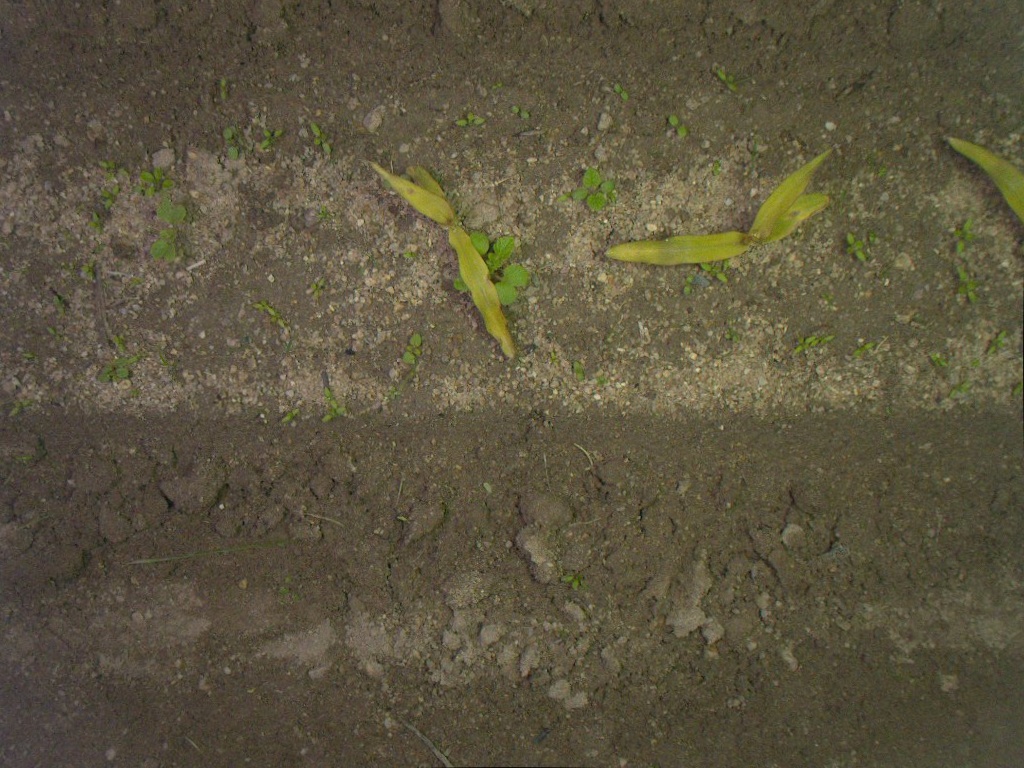
Crop: maize
Objects: stem_maize, stem_maize, maize, maize, maize